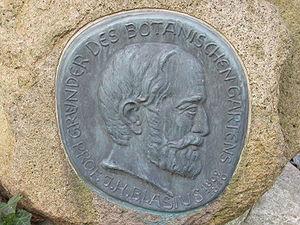
Johann Heinrich Blasius est un zoologiste allemand, né le 7 octobre 1809 à Eckenbach près de Cologne et mort le 26 mai 1870 à Brunswick.